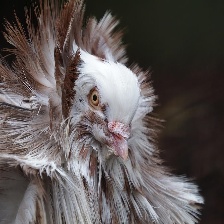
Species: JACOBIN PIGEON
Scientific name: COLUMBA LIVIA